Gibraltar national football team results

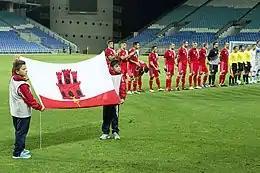
The Gibraltar team lining up before the 2013 match against Slovakia, their first official match as a UEFA member.

The Gibraltar national football team is the representative association football team of Gibraltar, a British Overseas Territory located at the southern tip of the Iberian Peninsula. Its governing body is the Gibraltar Football Association (GFA) and it competes as a member of the Union of European Football Associations (UEFA). Organised football has been played in Gibraltar since the 19th century. The GFA first applied for UEFA membership in 1997 which was rejected, as UEFA would only allow membership for applicants recognised as sovereign states by the United Nations. They were unsuccessful in their second application in 2007 when only three of UEFA's 52 associations voted in their favour. In October 2012, they reapplied for membership which was granted in March 2013. Before 2018 the team's home ground, Victoria Stadium, did not meet UEFA's standards for competitive internationals, although it could be used for international friendlies. Gibraltar's first full international was played at the Estádio Algarve, located between Faro and Loulé, Portugal, which Gibraltar used as their home stadium for competitive matches between 2014 and 2018, and again from 2023.